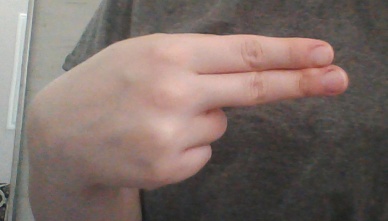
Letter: ain